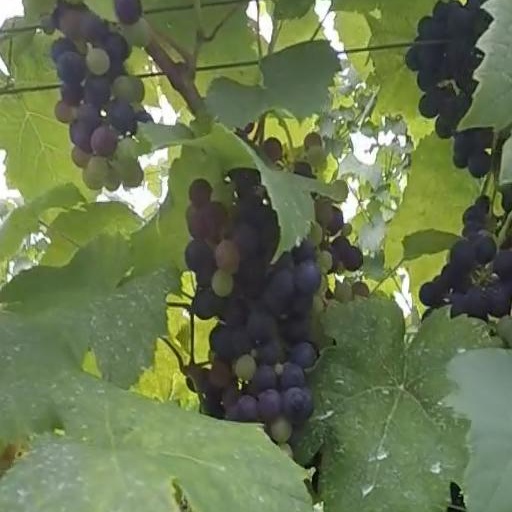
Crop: grape